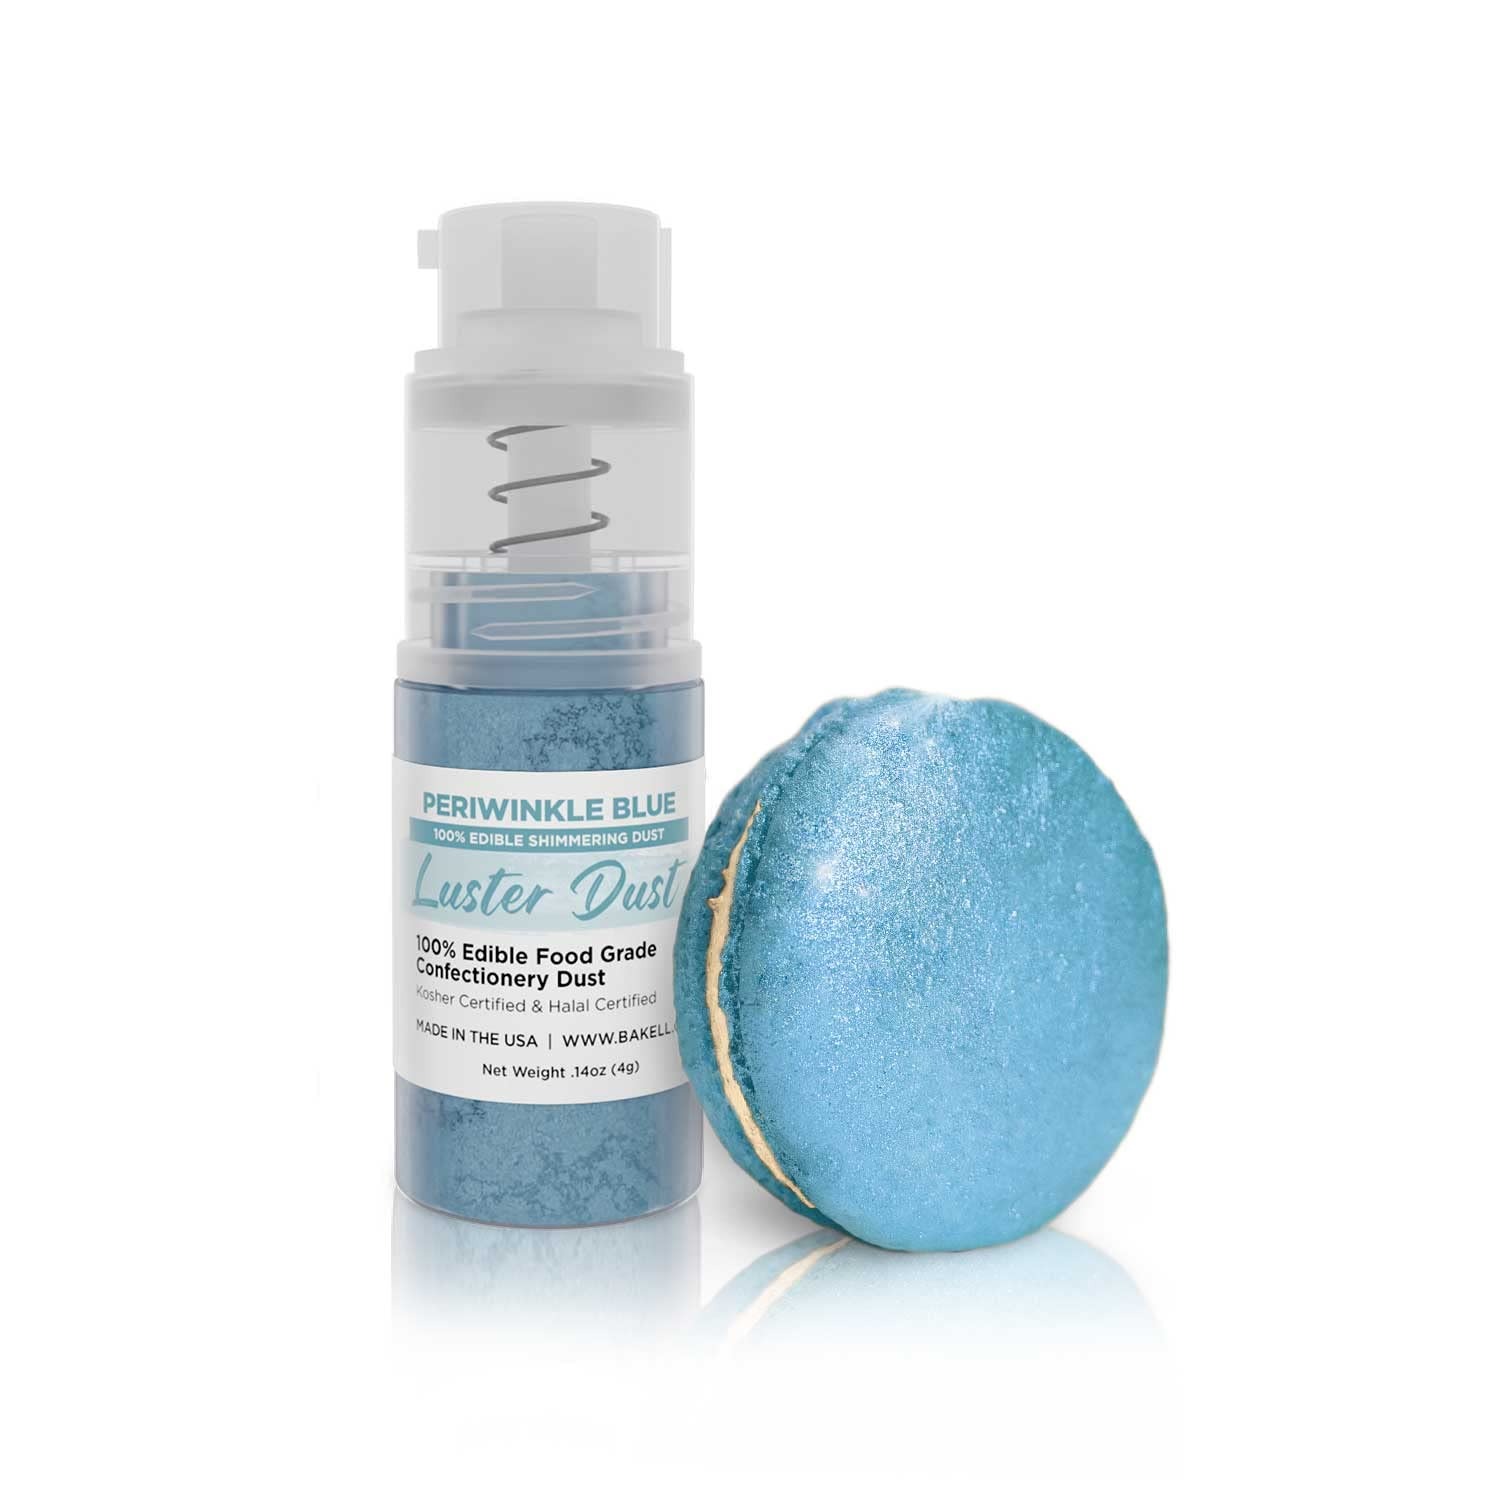
Item Name: Luster Dust - Periwinkle Blue (4g 1x Pump) | Edible Vegan Dust & Paint for Cake Decorating, Ice Cream, Desserts, Cocktails and Beverages by Bakell
Bullet Point 1: 💕 Dual Use: When you buy Bakell's Luster Dust, you're getting two products for the price of one! Luster Dust can be used as both a cake decorating dust and a beverage garnish! Add it to your favorite cocktail or soft drink to create a silky, shimmering effect that swirls your beverage to life!
Bullet Point 2: 👀 Captivating Hues: Our Luster Dusts come in over 40 colors, ensuring a captivating tone for cakes and vegan paint applications for any occasion.
Bullet Point 3: 🛡️ Bakell prioritizes your health by carefully selecting the highest quality ingredients, to create the safest and best product on the market.
Bullet Point 4: 🎉 Perfect for parties, holidays, birthdays, weddings, graduations, cocktails, mocktails, beer, garnishes, juice, teas, lemonade, coffee, & more!
Bullet Point 5: 🌿 We are the only edible glitter company whose products are made in the USA at SQF III, GMP, Halal, & Kosher certified facilities, & are nut free, gluten free, & vegan.
Bullet Point 6: 🎯 The Mini Pump: The convenient pump design provides ease and precision, ensuring an even distribution of luster for your treats and drinks.
Product Description: Enhance your confections with Periwinkle Blue Luster Dust. This edible powder is meticulously crafted to add captivating hues to a wide range of treats, while the convenient mini pump design ensures convenient and precise application. But that’s not all—this versatile luster dust doubles as an edible beverage garnish, creating a silky, shimmering swirl when added, making it perfect for cocktails, mocktails, and other beverages. Imagine the sparkle as it swirls in your favorite drinks, adding a magical touch to any occasion. Whether you're a professional pastry chef, a mixologist, a passionate baker, or someone who loves decorating cakes and drinks, this luster dust offers a seamless way to add an elegant and visually appealing touch to your delightful treats and beverages.
Value: 1.0
Unit: Count

Price: 10.98